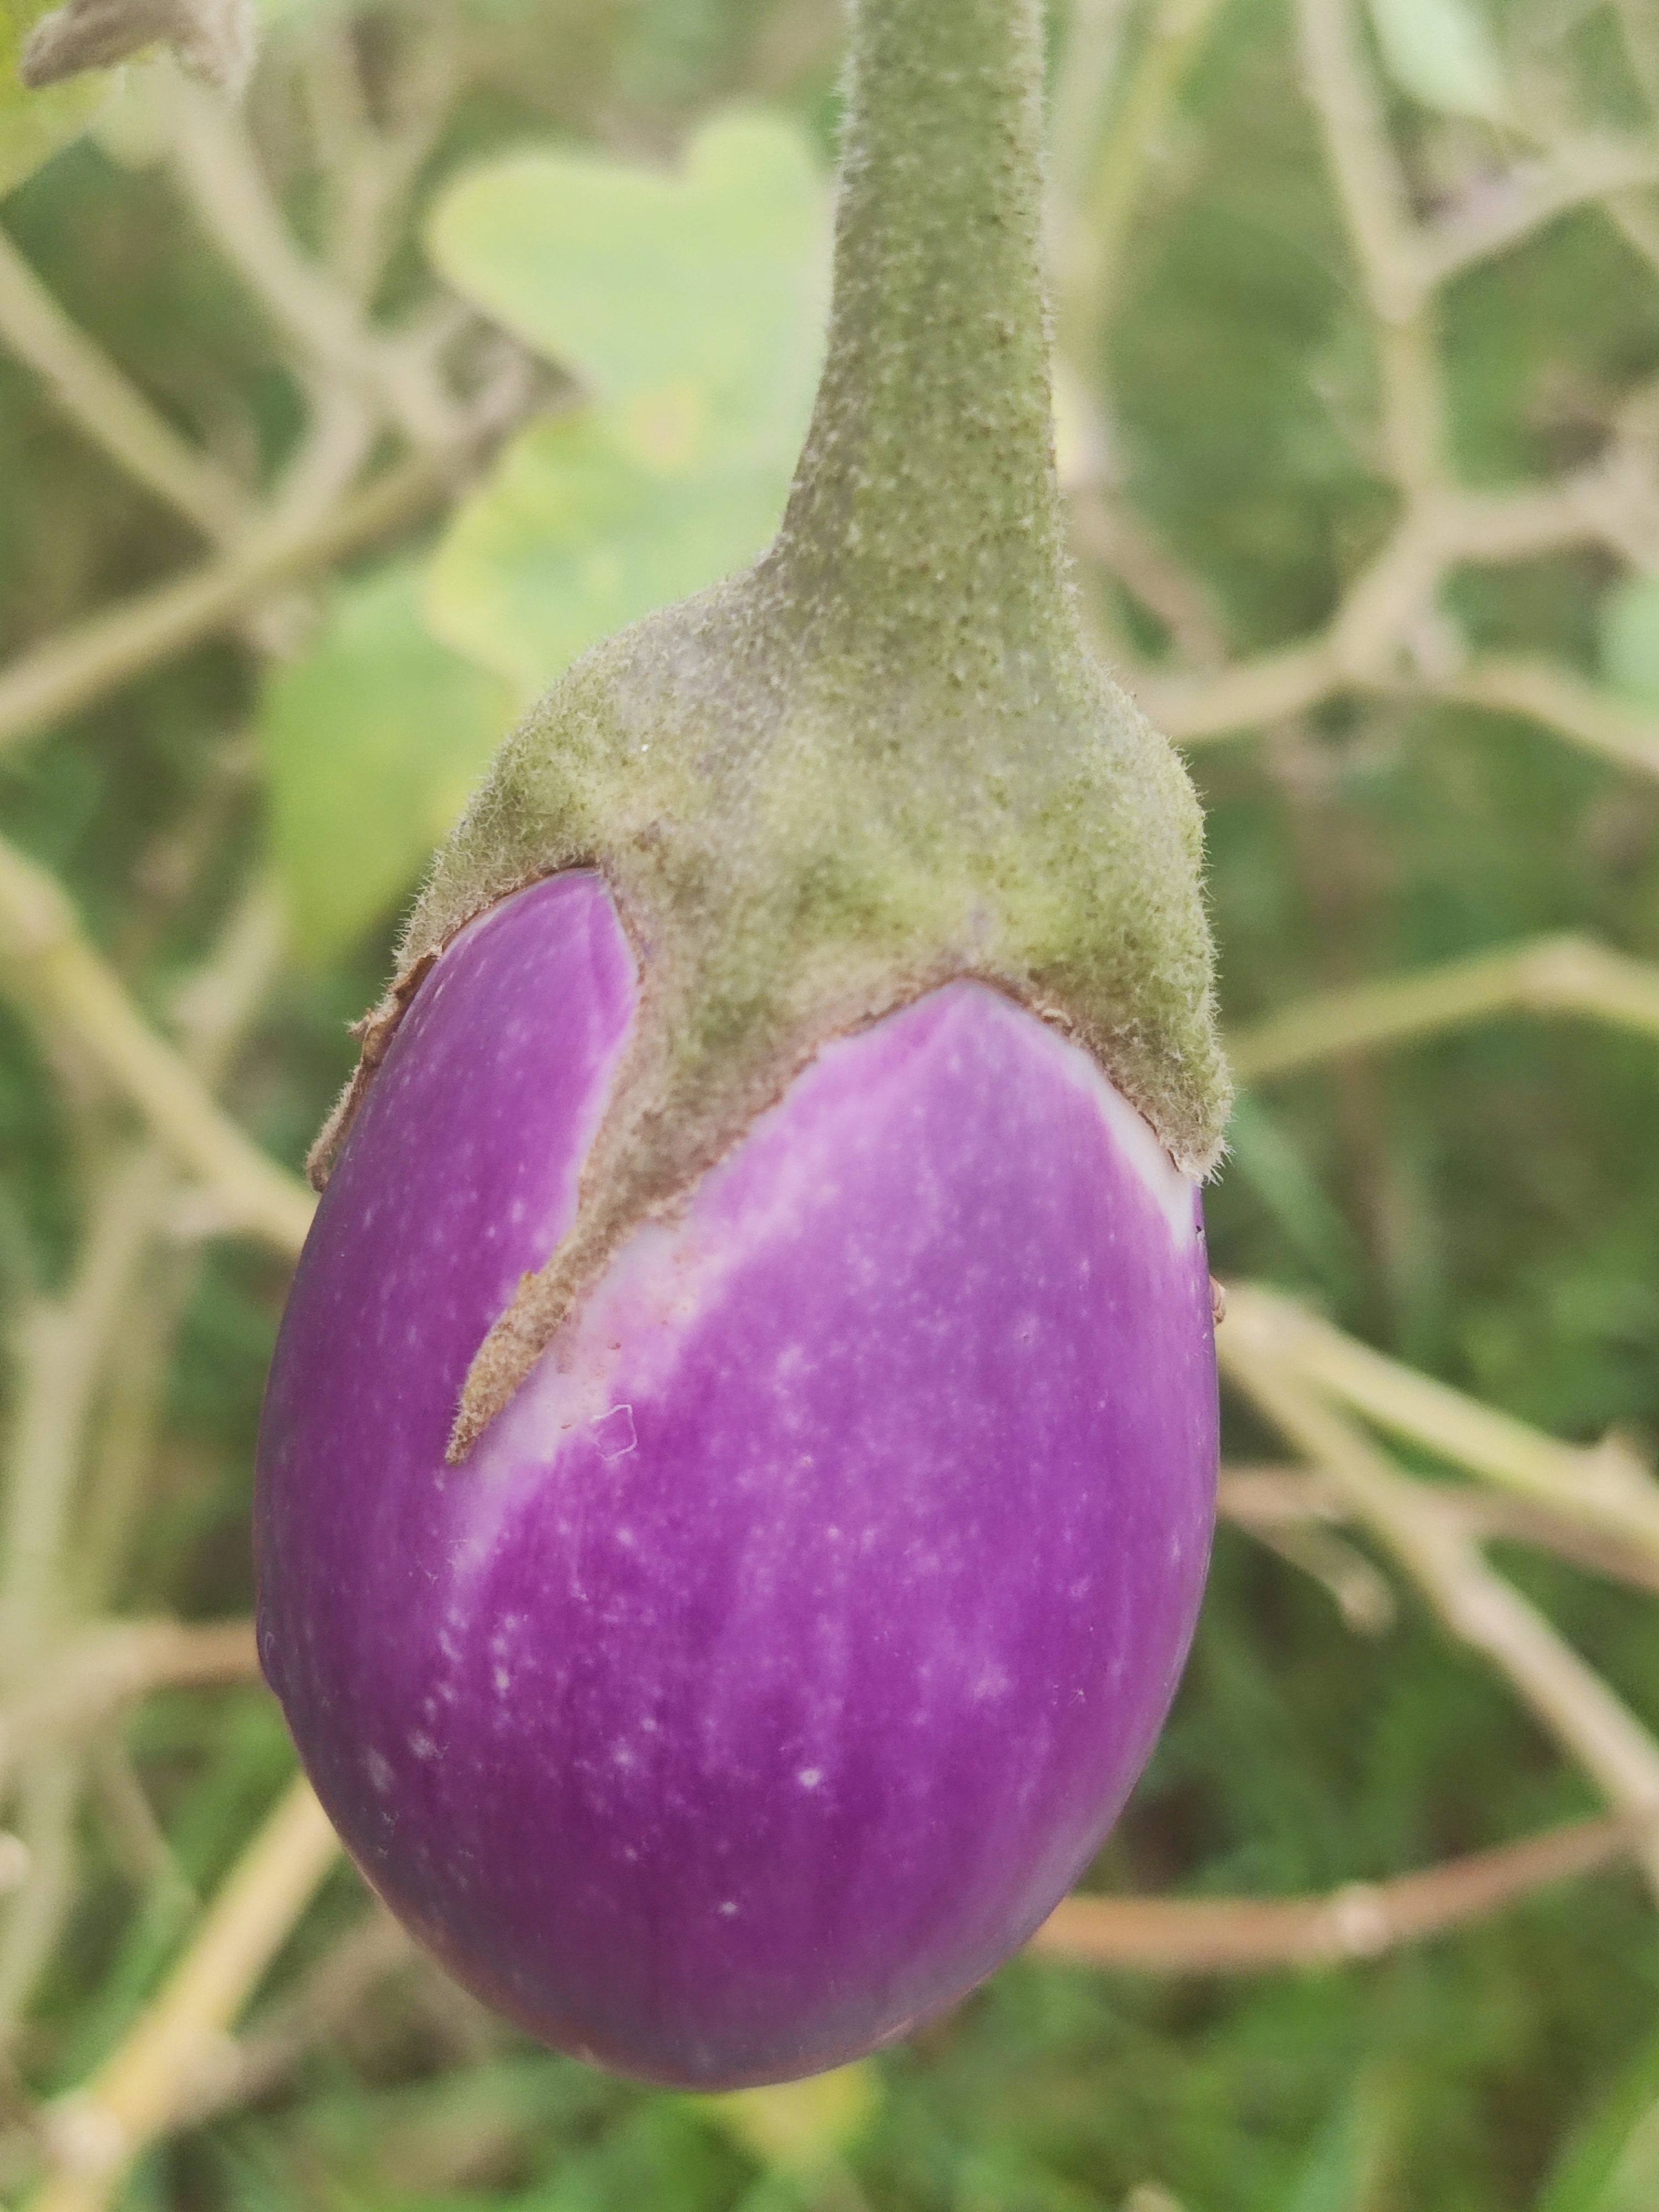
Label: Healty Brinjal